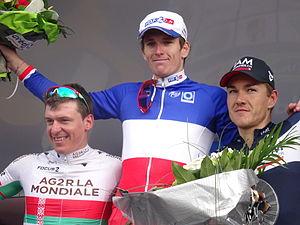
Reportage photographique réalisé le dimanche 21 septembre à l'occasion du départ et de l'arrivée du Grand Prix d'Isbergues 2014 à Isbergues, Nord-Pas-de-Calais, France.
L’équipe cycliste Groupama-FDJ est une équipe française de cyclisme professionnel sur route créée en 1997. Elle a le statut d'équipe World Tour depuis 2012. Depuis sa création, elle est financée par la société de loterie nationale française, la Française des jeux, qui est rejointe en 2018 par la société d'assurance Groupama. Elle est dirigée par l'ancien coureur Marc Madiot.
La 68ᵉ édition du Grand Prix d'Isbergues a eu lieu le 21 septembre 2014. C'est la quinzième épreuve de la Coupe de France de cyclisme sur route 2014. La course fait partie du calendrier UCI Europe Tour 2014 en catégorie 1.1.
L'UCI Europe Tour 2014 est la dixième édition de l'UCI Europe Tour, l'un des cinq circuits continentaux de cyclisme de l'Union cycliste internationale. Il est composé d'environ 300 compétitions organisées du 2 février au 19 octobre 2014 en Europe.